Lillian Hollister

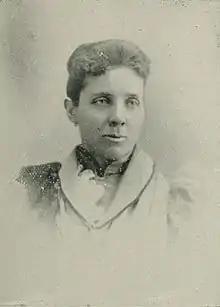
Lillian Hollister in A Woman of the Century

Lillian Hollister (September 8, 1853 – August 4, 1911) was an American temperance and church worker. Hollister served as Supreme Commander of the Ladies of the Maccabees.